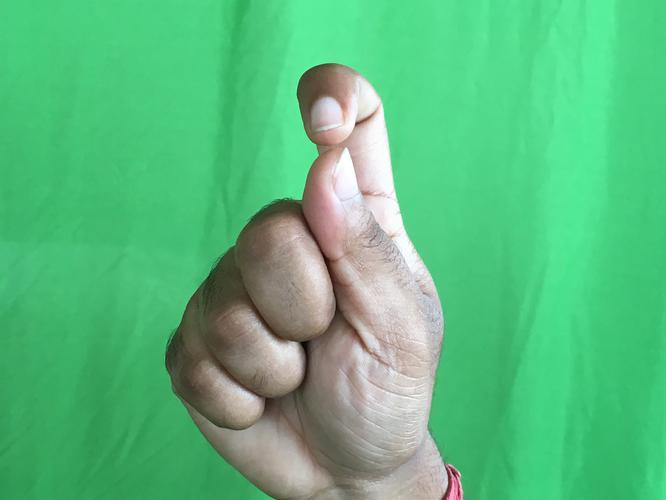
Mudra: Kapith
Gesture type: single_hand